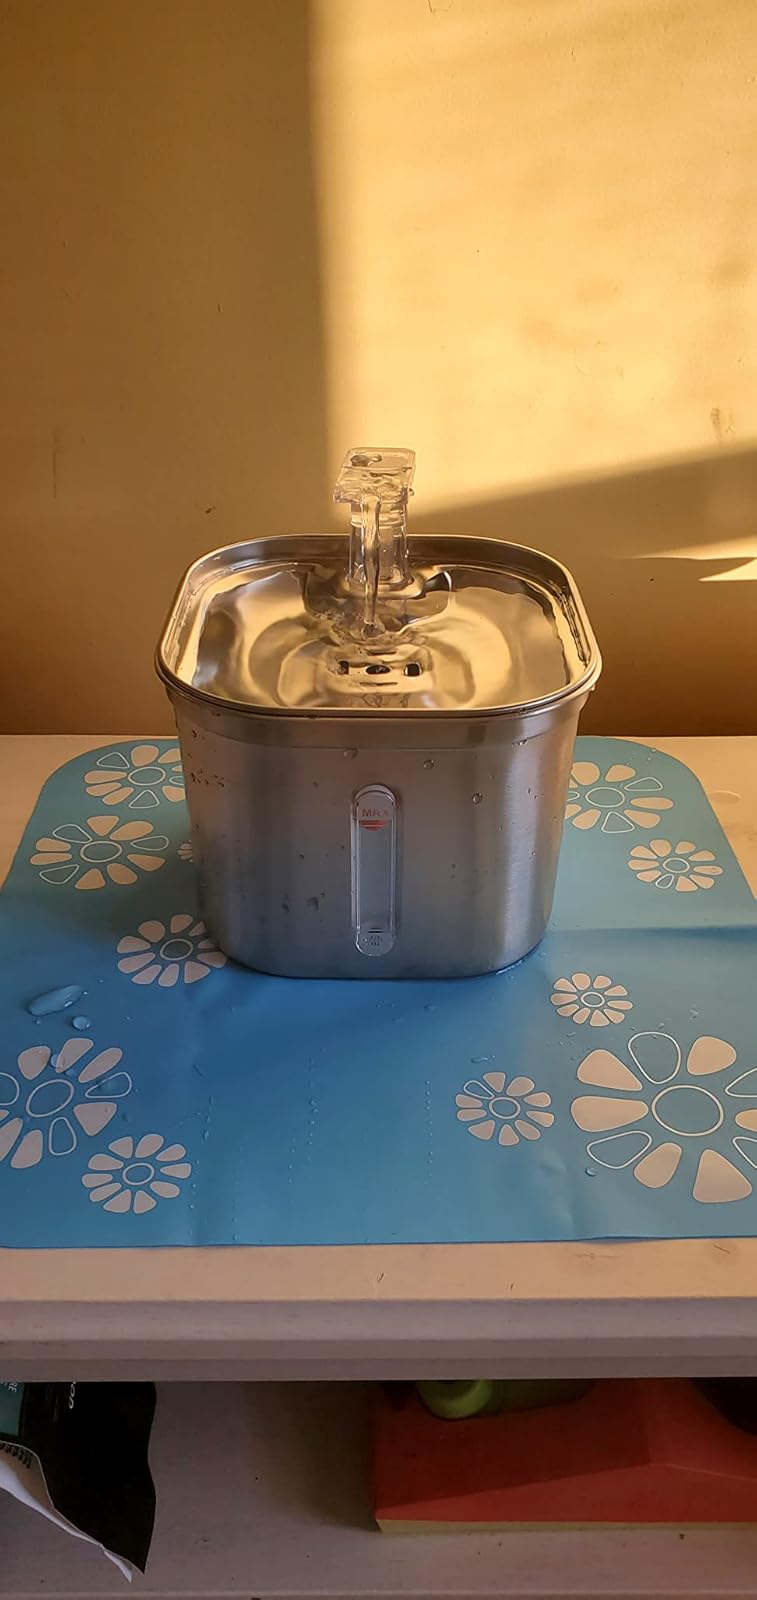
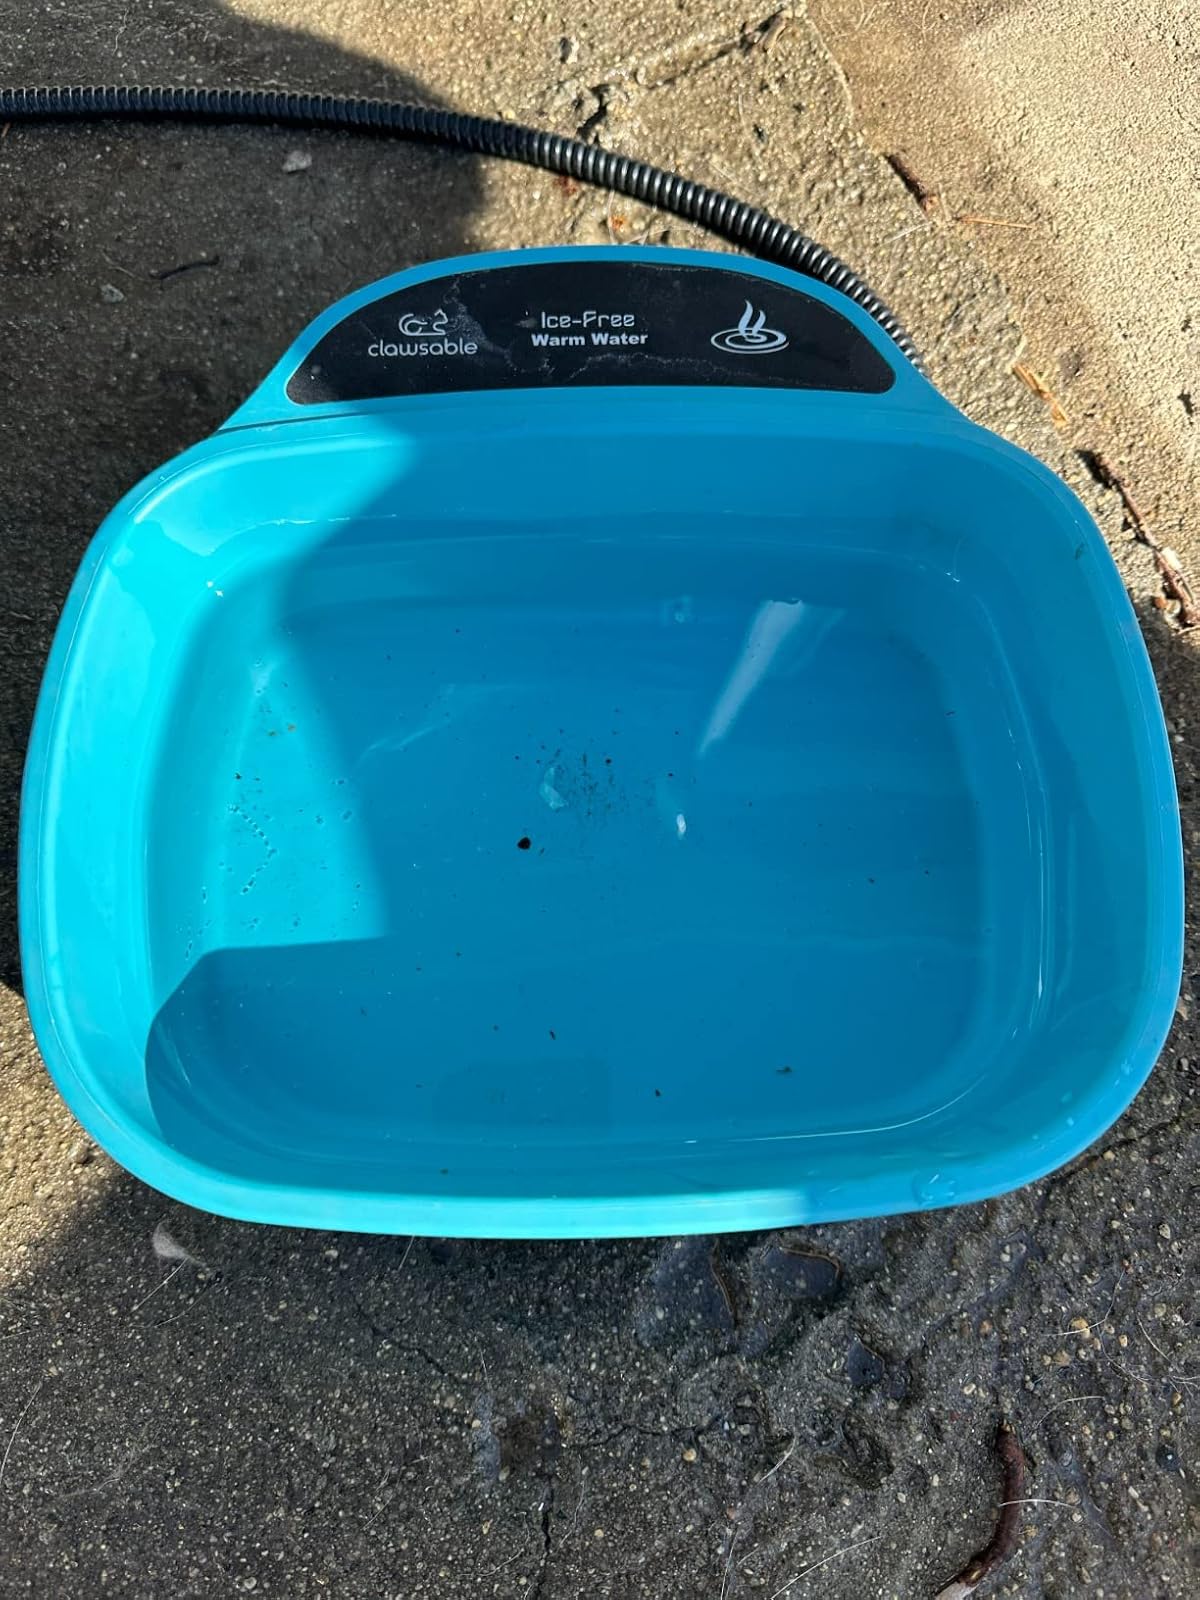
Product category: items_bowl
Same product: no